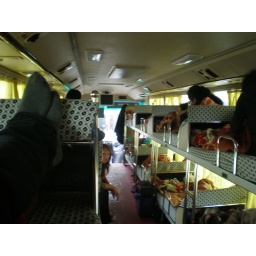
El millor autobus de la meva vida (amb llits). The best bus in my life with beds.